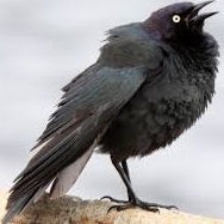
Species: BREWERS BLACKBIRD
Scientific name: EUPHAGUS CYANOCEPHALUS